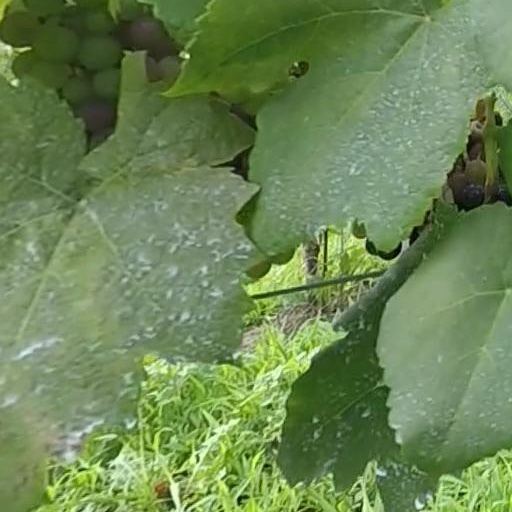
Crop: grape